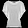
Label: T - shirt / top